Solomons corella

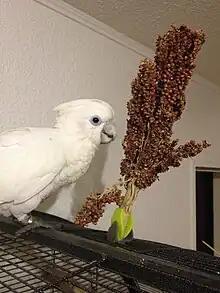
Solomons corella on a Dari millet

The Solomons corella nests in tree cavities. The eggs are white and there are usually two in a clutch. The eggs are incubated for about 25 days and the chicks leave the nest about 62 days after hatching. Wild birds typically breed from July–September.